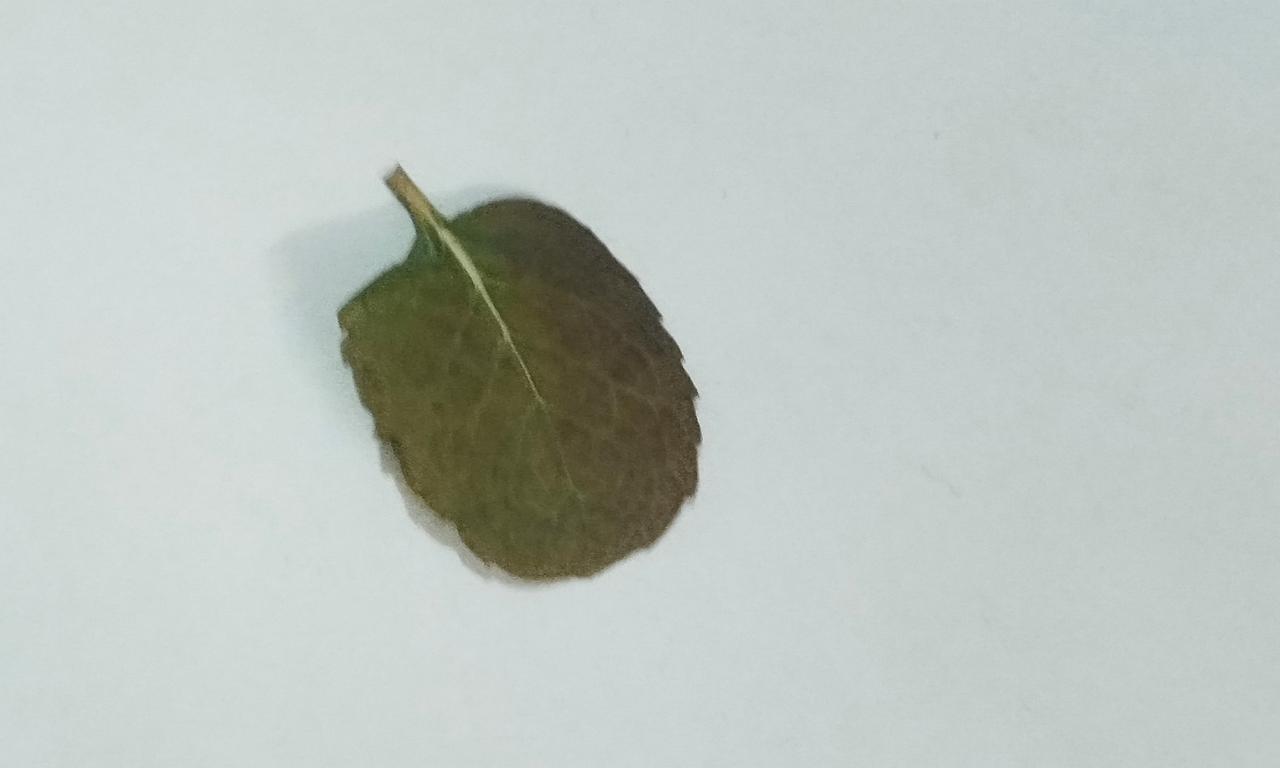
Label: Dried